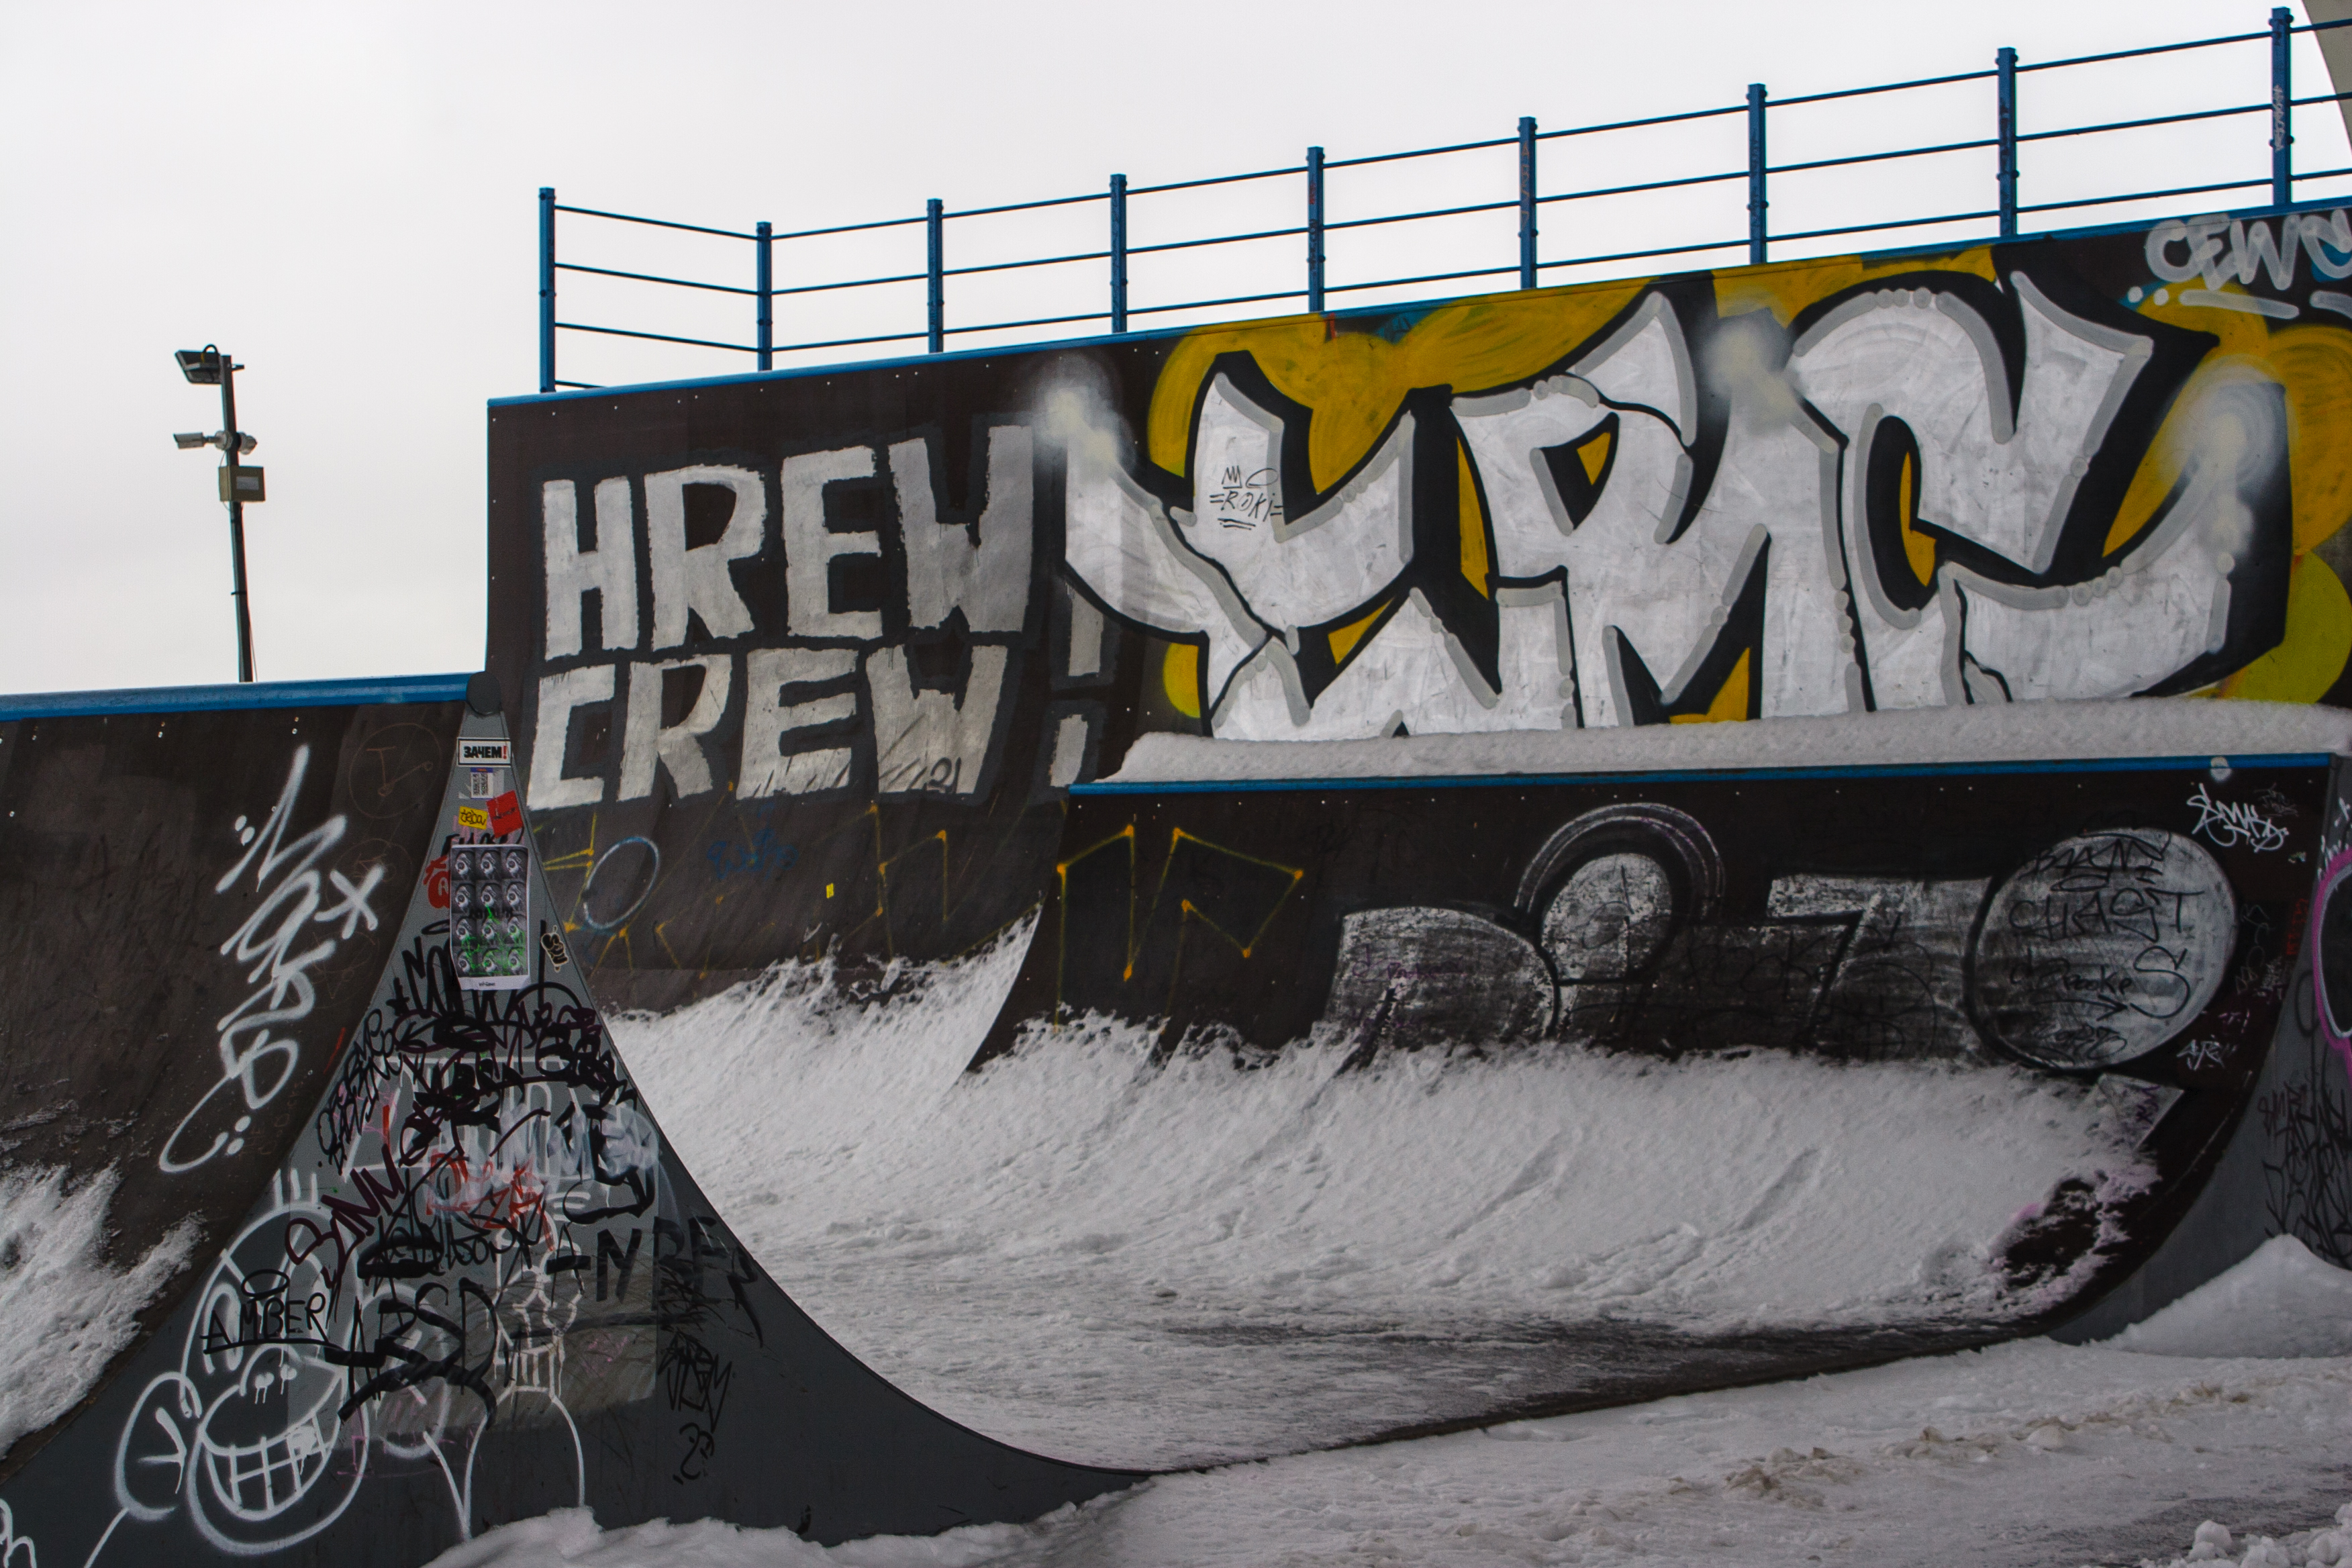
images, sky, wheel, graffiti, art, automotive tire, motor vehicle, font, rolling, tire, Tints and shades, asphalt, facade, road, mural, fence, advertising, automotive design, visual arts, graphics, street, street art, automotive wheel system, truck, painting, paint, banner, metal, city, signage, illustration, drawing, steel, concrete, transport, commercial vehicle, graphic design